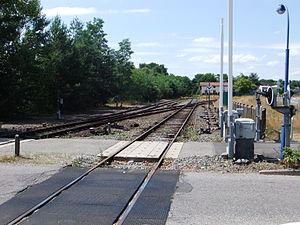
Schweighouse-sur-Moder est une commune française située dans le département du Bas-Rhin, en région Grand Est.